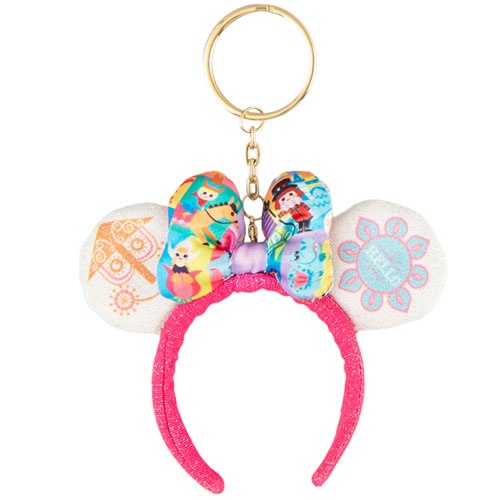
TDR - It's a Small World Headband keychain
Brand: Elim the Personal Shopper in Asia
This is a pre-order item Release date - 6 Oct 2022 Please allow 2-3 weeks for pick up :) thank you for your patient! Sorry we do not take rush order :( Please read "ABOUT SHIPPING", "ABOUT PICK UP SERVICE" & "ABOUT REFUND" before placing orders :) thank you!
Category: Apparel & Accessories > Costumes & Accessories